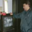
Label: television